Lilian Garcia

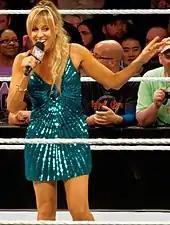
Garcia in 2015

In 1999, García was hired by World Wrestling Federation (WWF) as a ring announcer. She made her debut on the August 23, 1999, episode of "Raw is War" in Ames, Iowa. She was involved in her first angle on the September 13 episode of "Raw is War", when Jeff Jarrett applied a figure four leglock to her after she angered him by announcing his loss by disqualification to Luna Vachon.